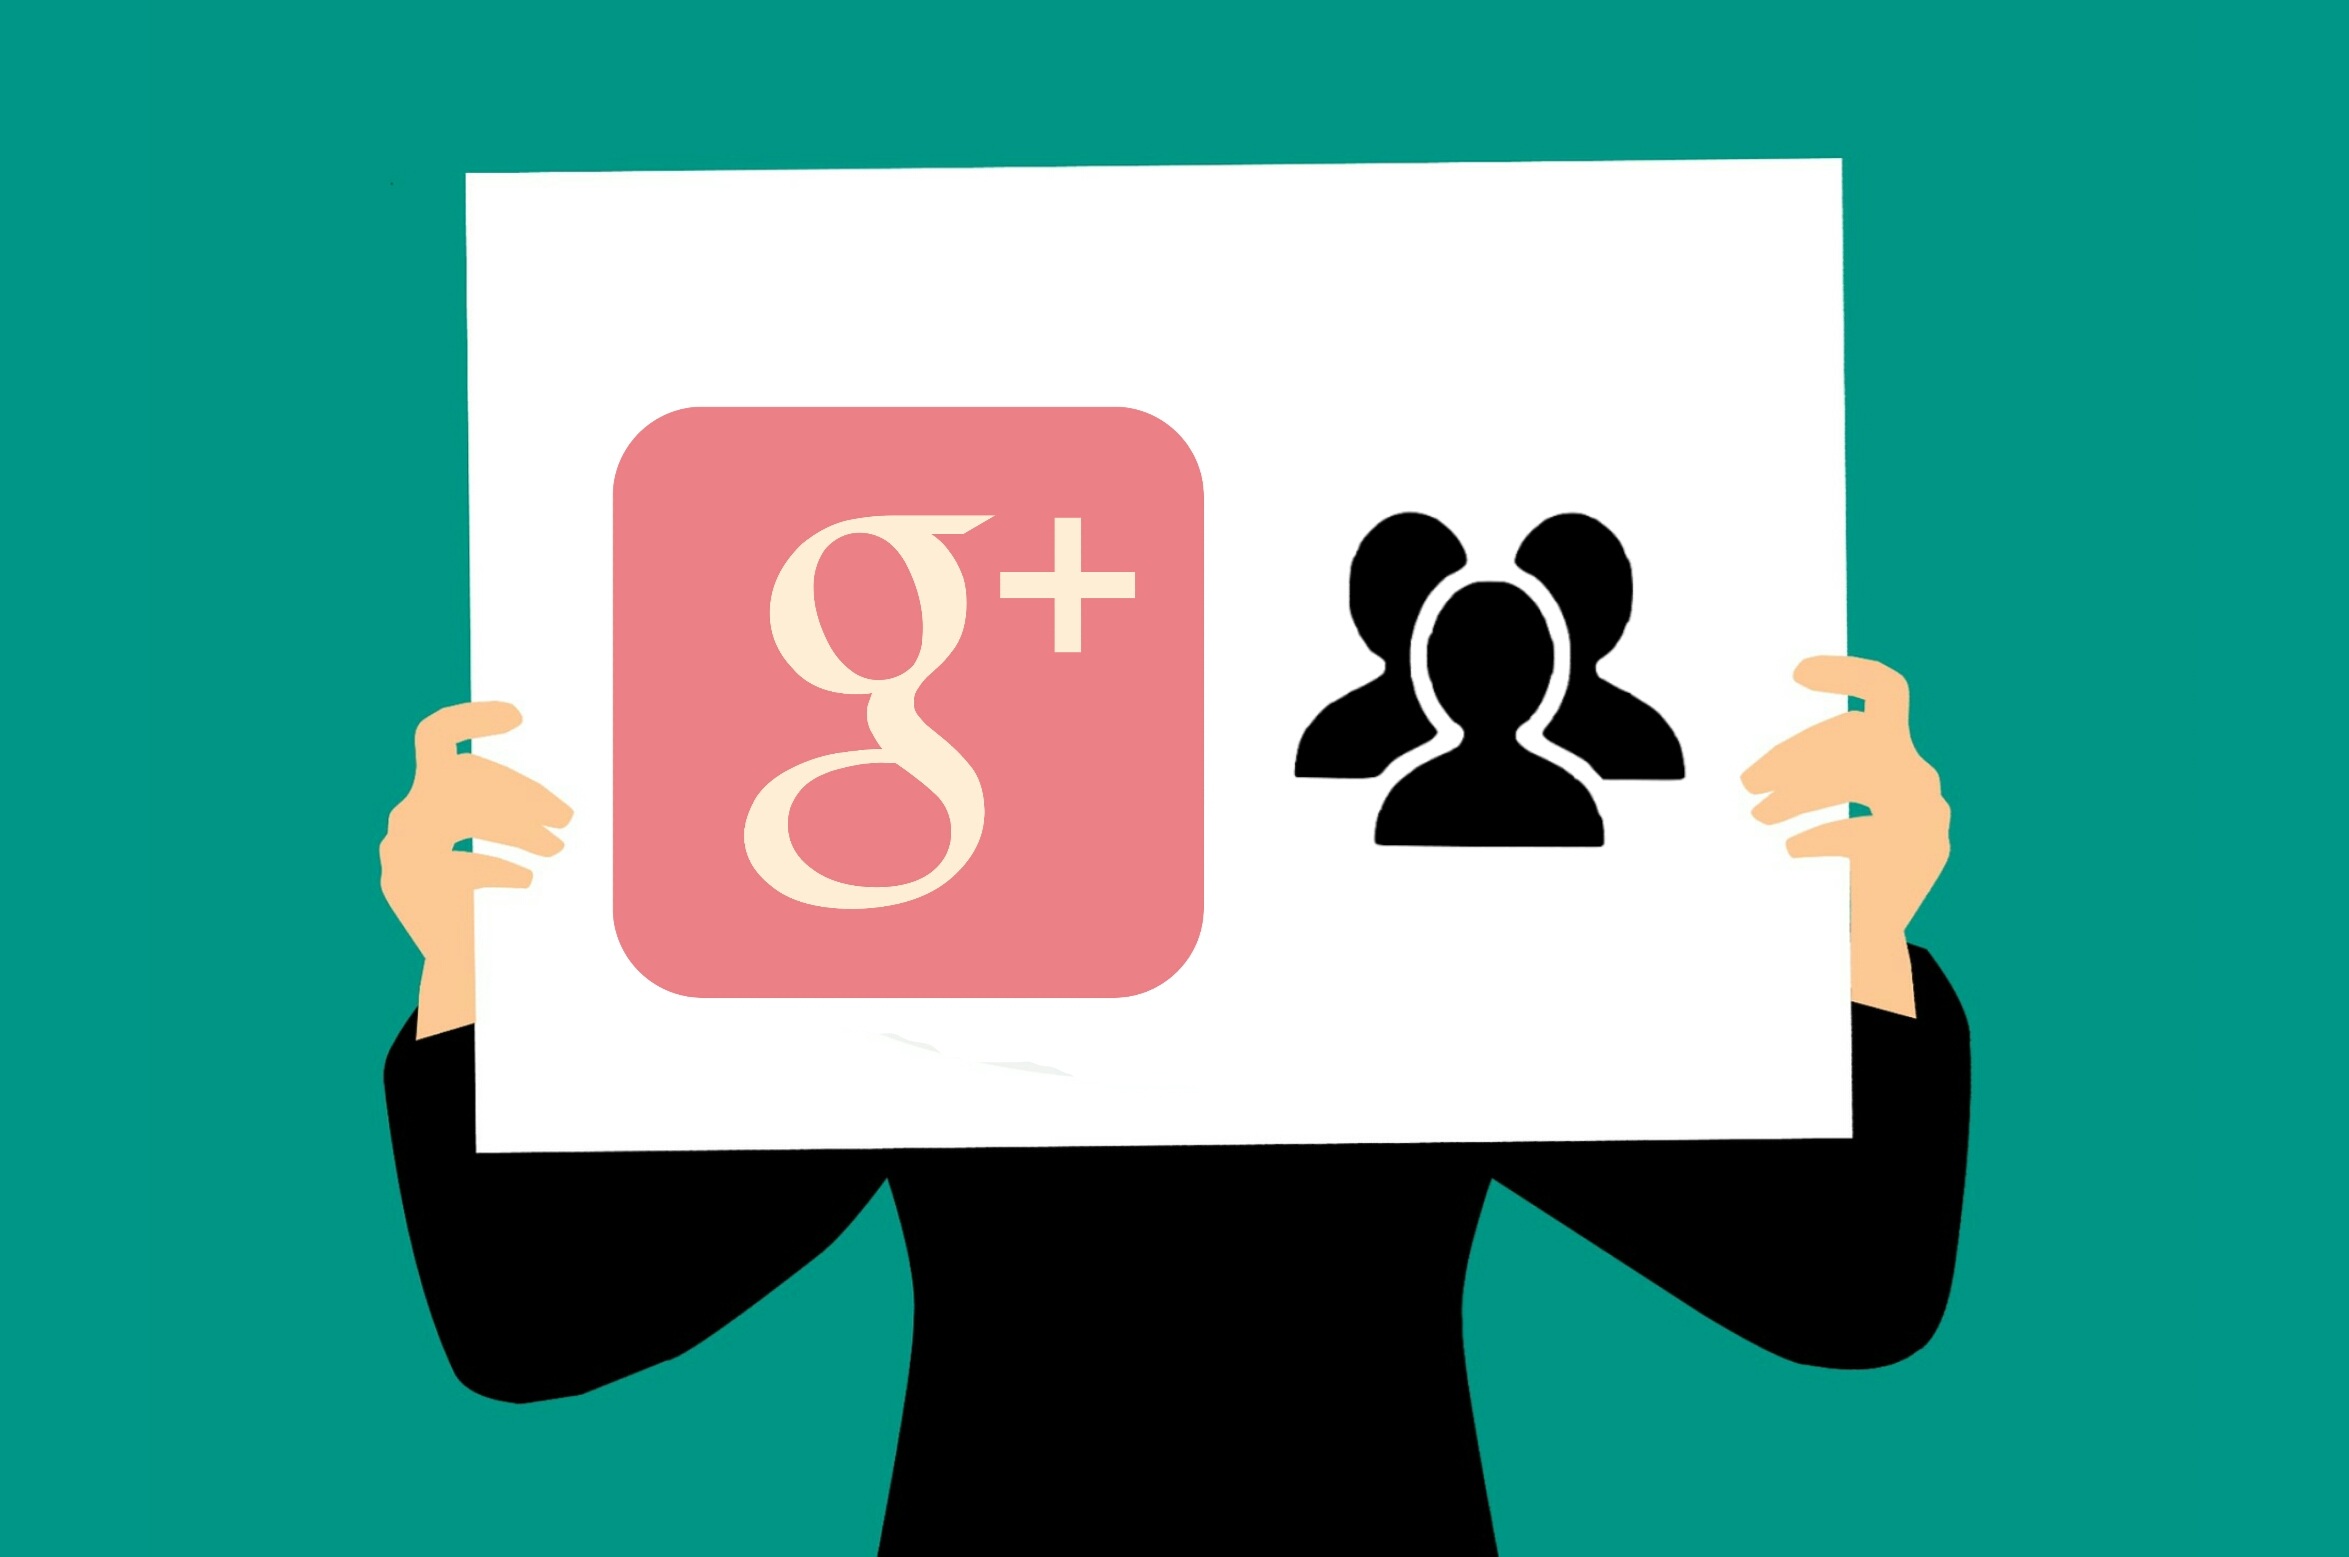
google plus, social, media, plus, google, sign, flat, symbol, set, social media, cartoon character, idea, freelancer, design, business man, blank, poster, board, advertisement, casual, standing, showing, adult, man, text, human behavior, product, font, communication, logo, smile, graphic design, conversation, brand, happiness, finger, graphics, clip art, computer wallpaper